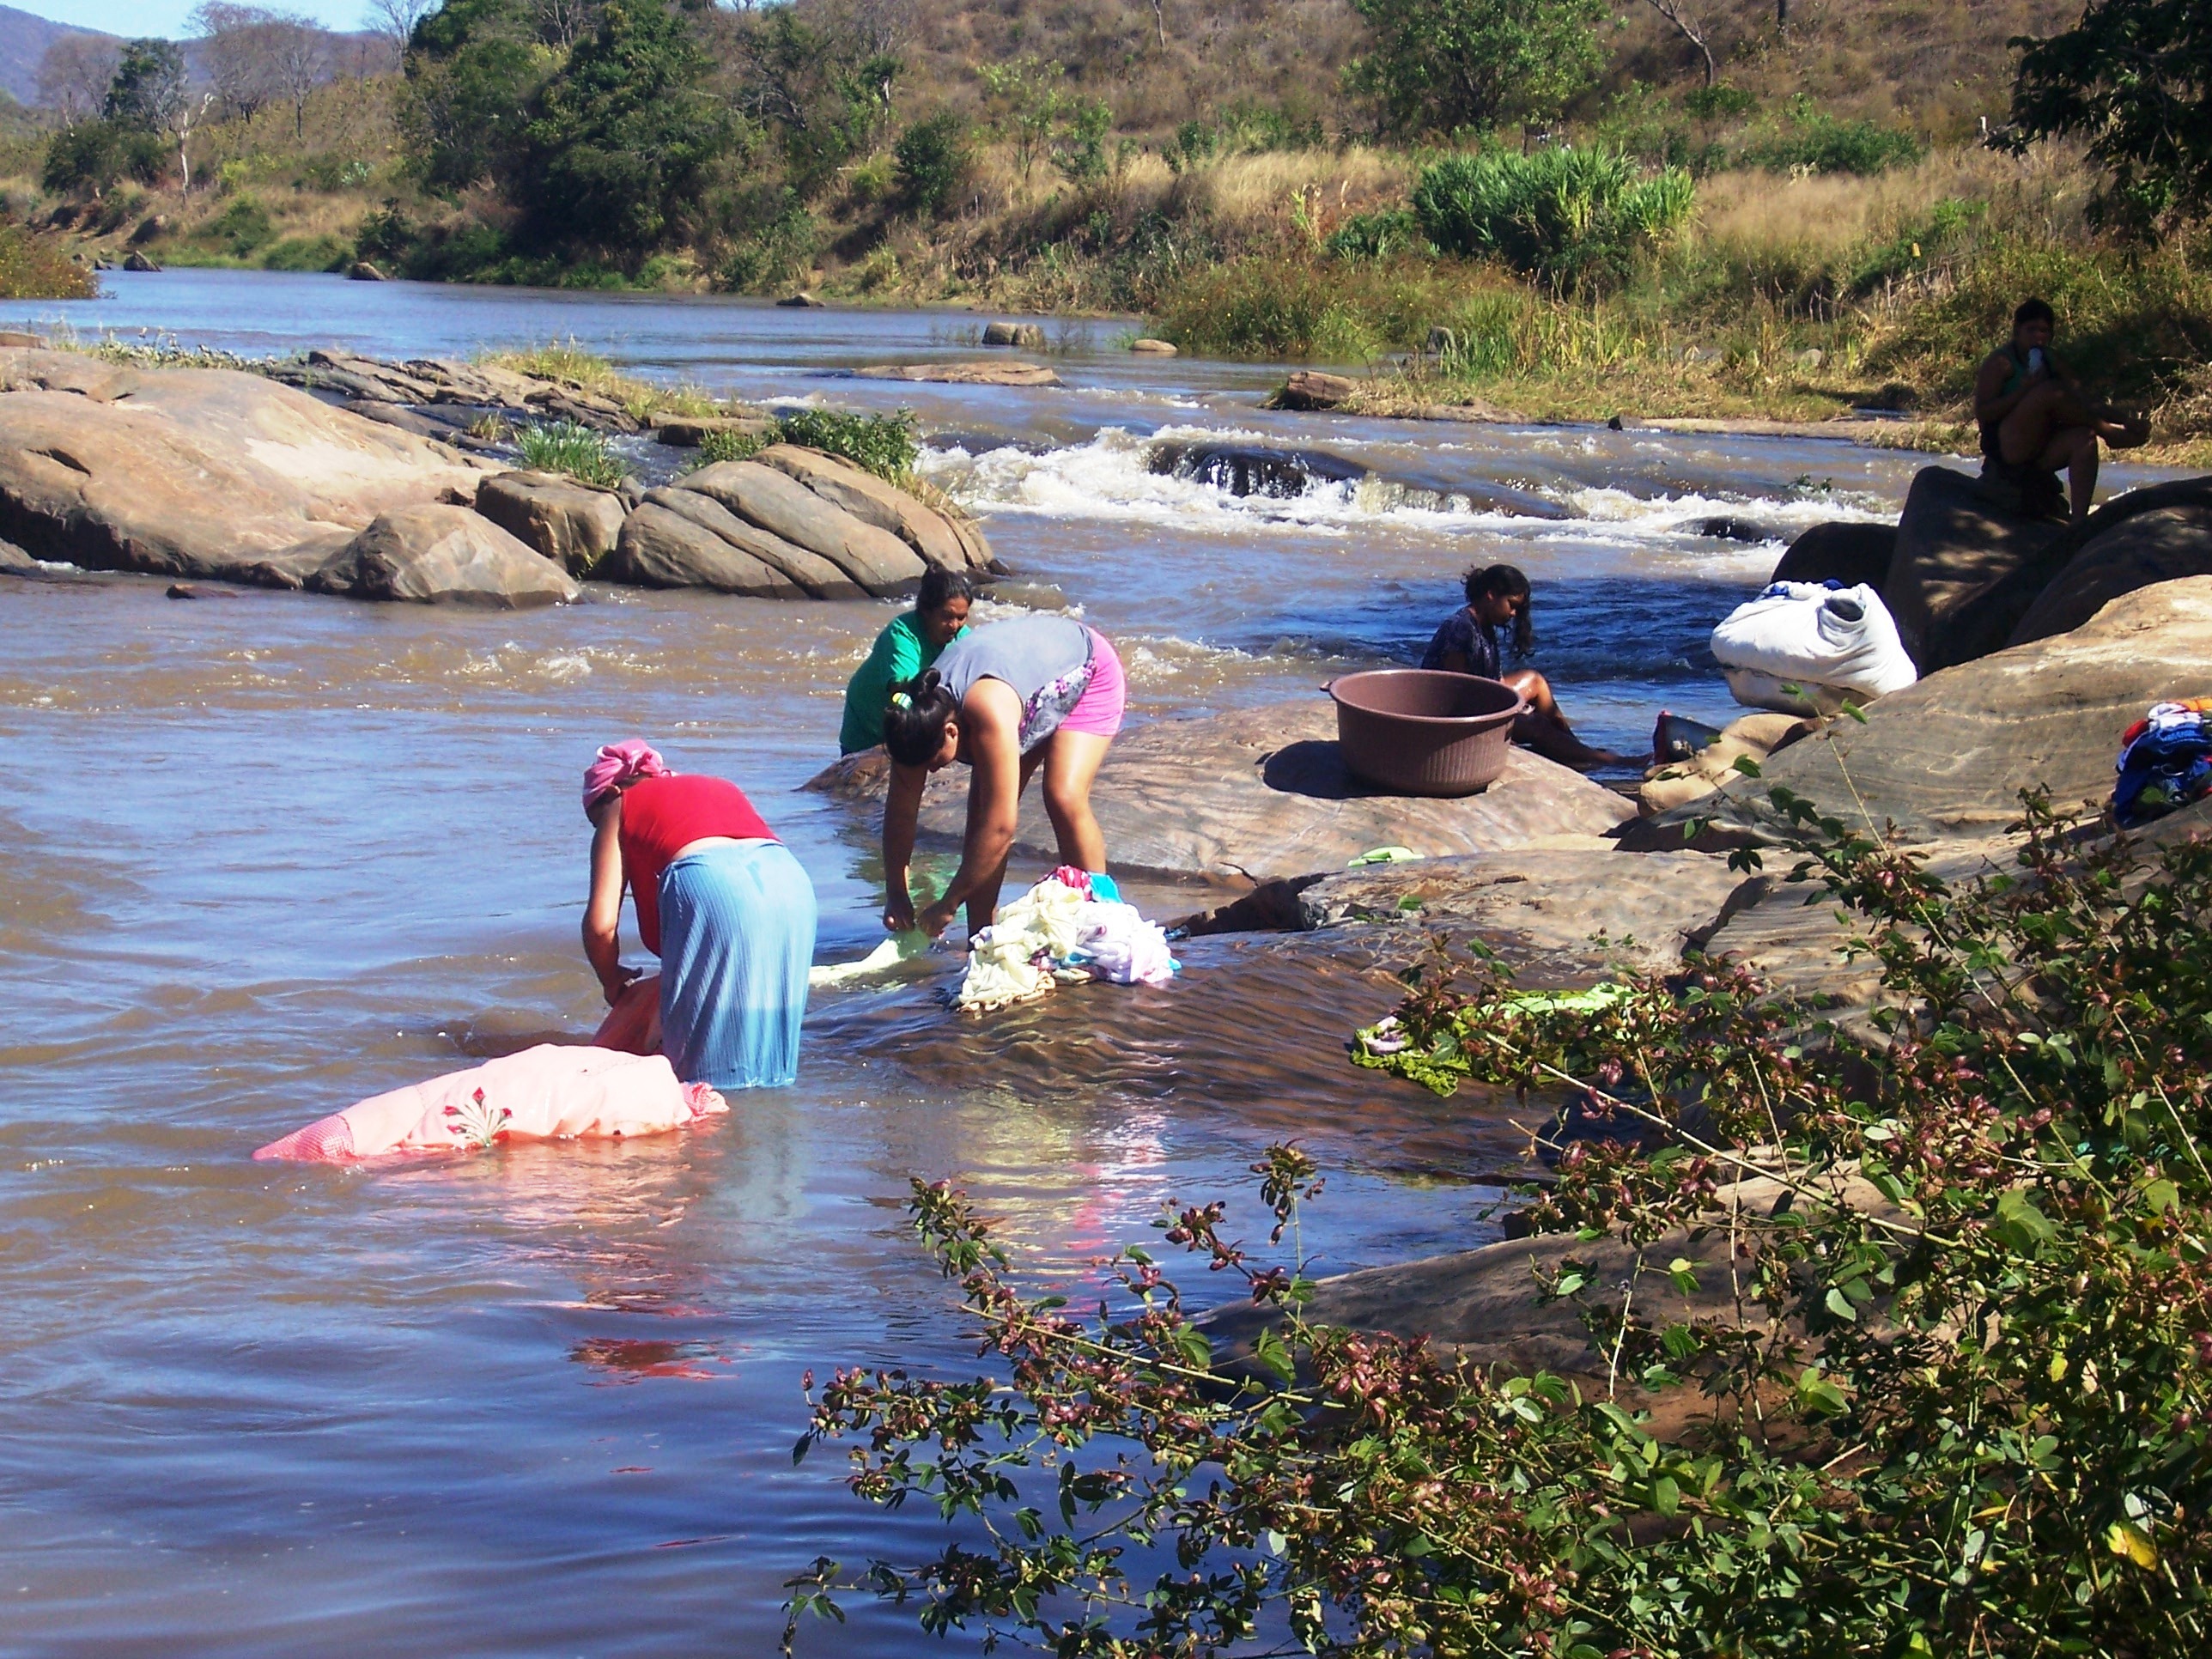
sea, river, paddle, boating, ju, washerwomen, vale do jequitinhonha, coronel murta, rio jequitinhonha